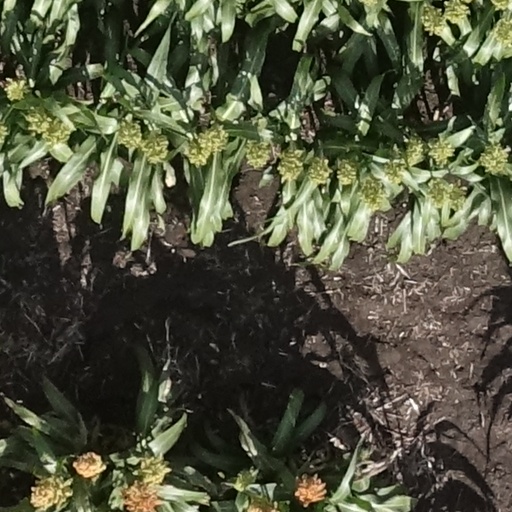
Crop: sorghum